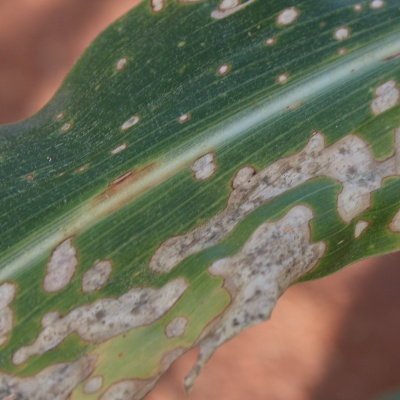
Crop: Maize
Condition: leaf blight